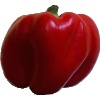
Label: Pepper Red 1